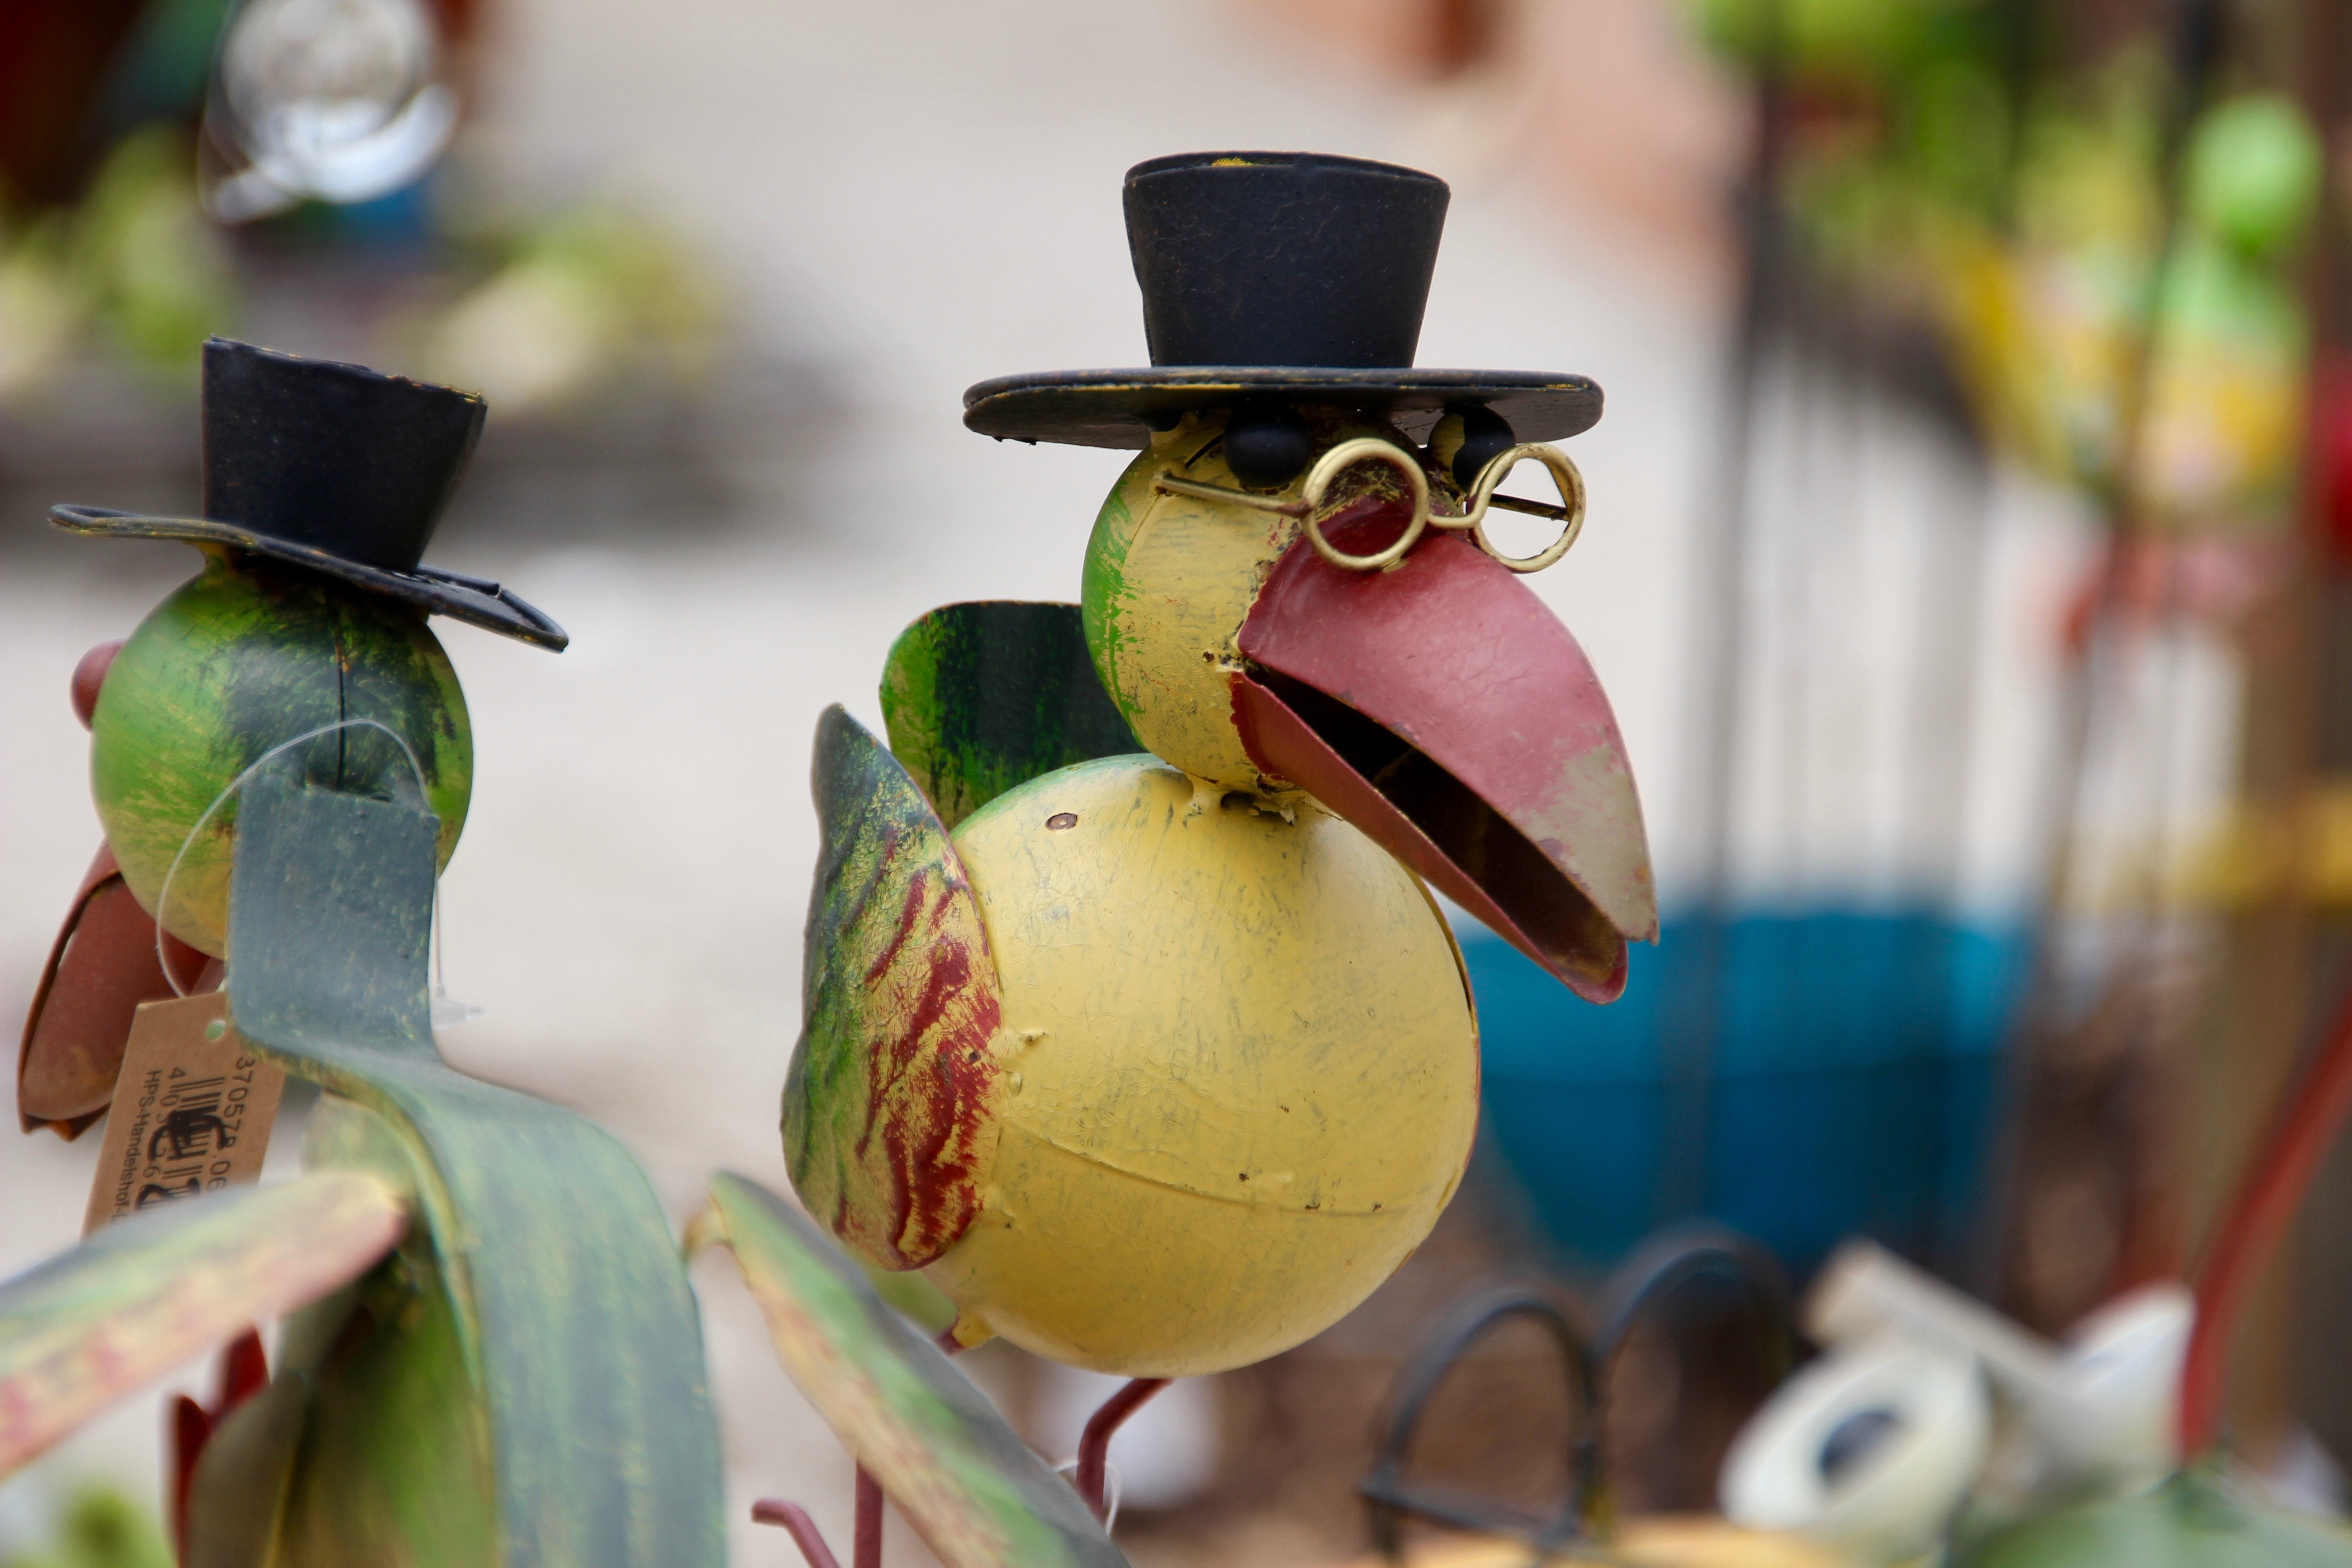
bird, flower, spring, green, color, yellow, artwork, deco, figure, glasses, sweetness, bird park